Whyalla High School

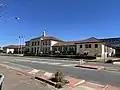

Whyalla High School was a high school located in the city of Whyalla in the Australian state of South Australia catering for school years 8–10.